List of French Formula One engine manufacturers

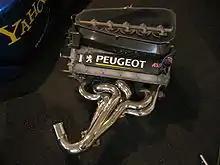
Peugeot A18

Peugeot Sport supplied V10 engines to a few Formula One teams: McLaren in 1994, Jordan from 1995 to 1997, and Prost from 1998 to 2000.